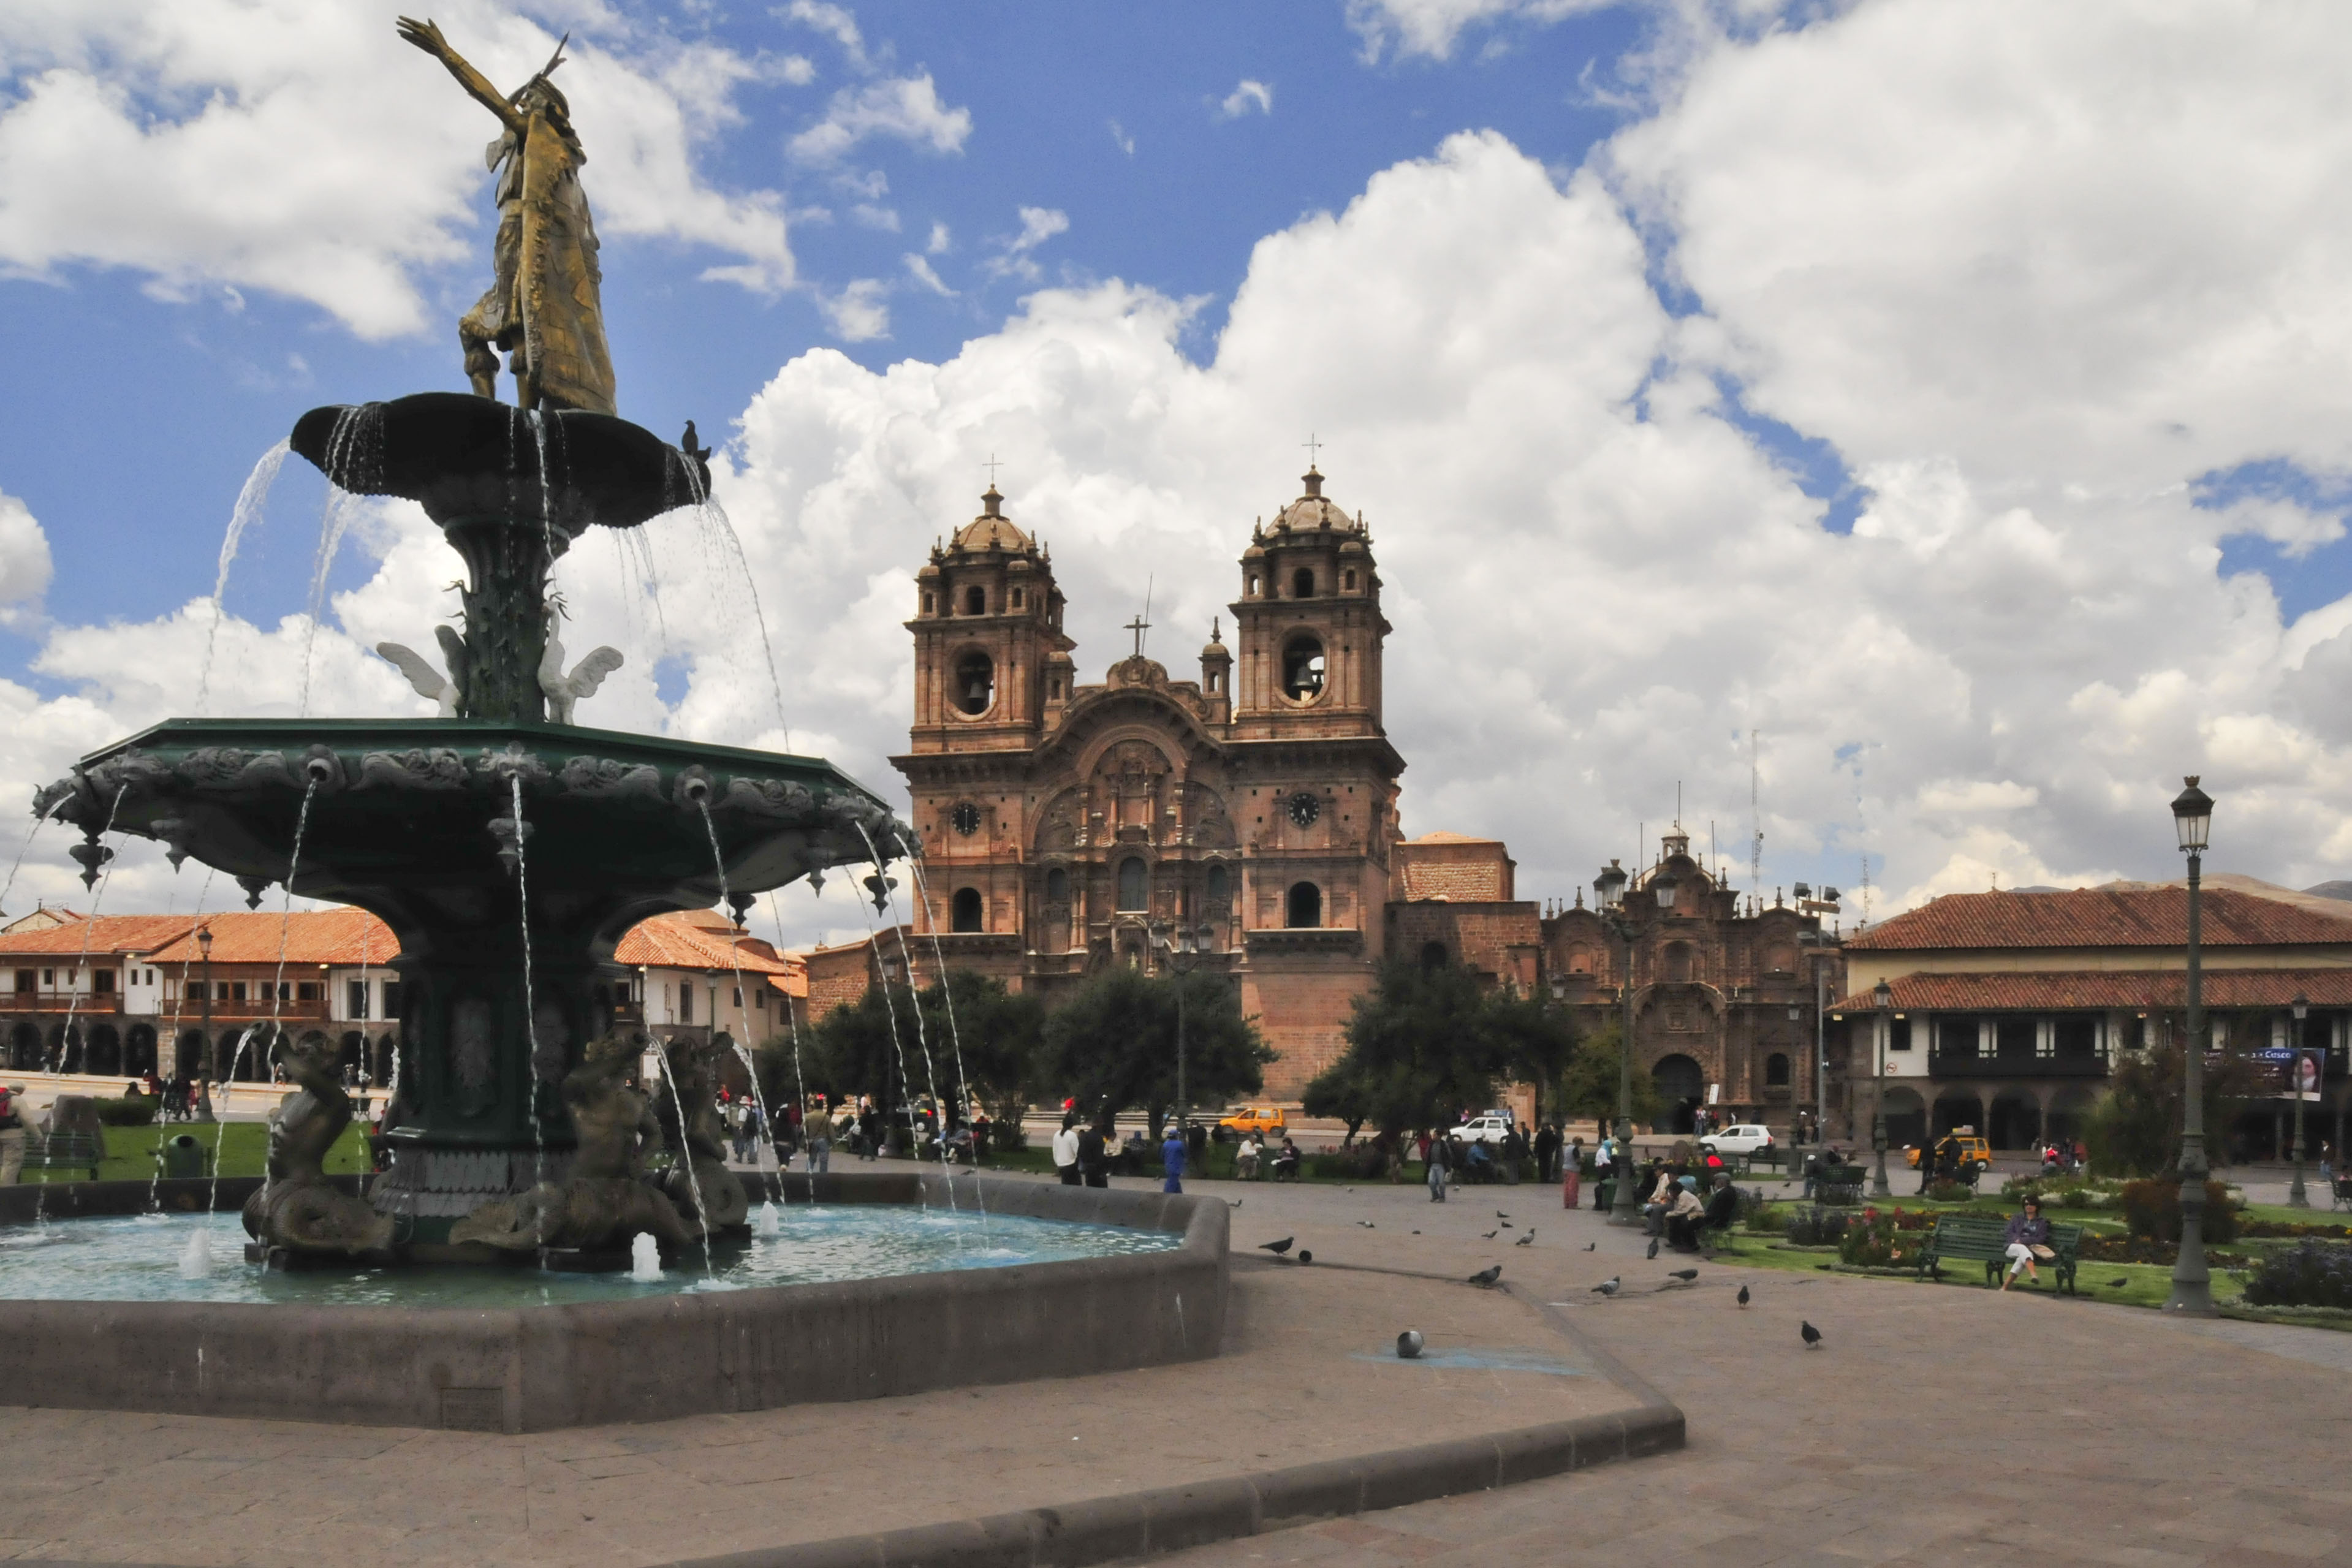
town, palace, city, cityscape, downtown, vacation, amusement park, plaza, park, landmark, nikon, tourism, place of worship, peru, fountain, town square, water feature, d300, human settlement